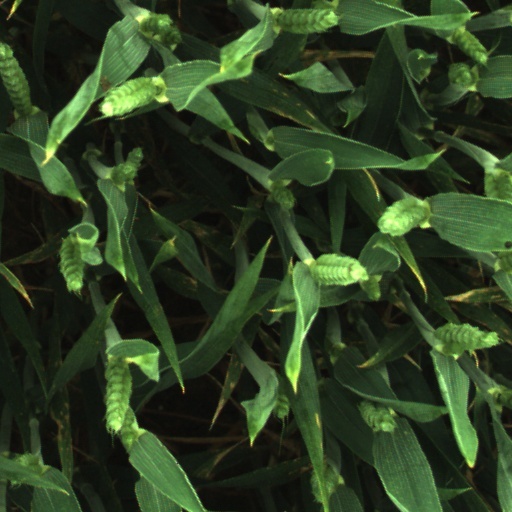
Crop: wheat